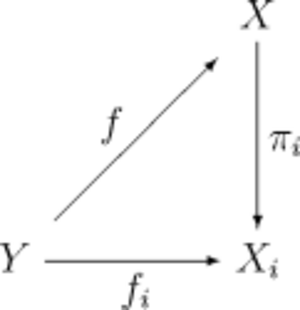
Dans une catégorie, le produit d'une famille d'objets est sa limite, lorsqu'elle existe. Il est donc caractérisé par une propriété universelle ou de manière équivalente comme foncteur représentable.